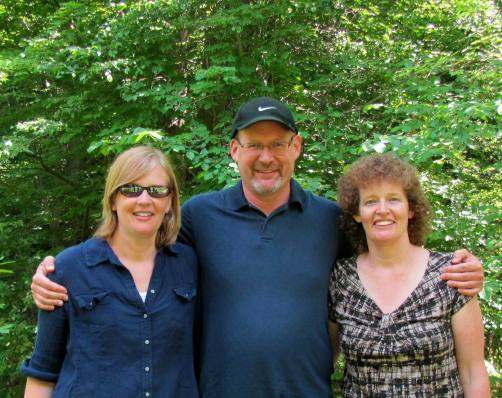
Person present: Yes